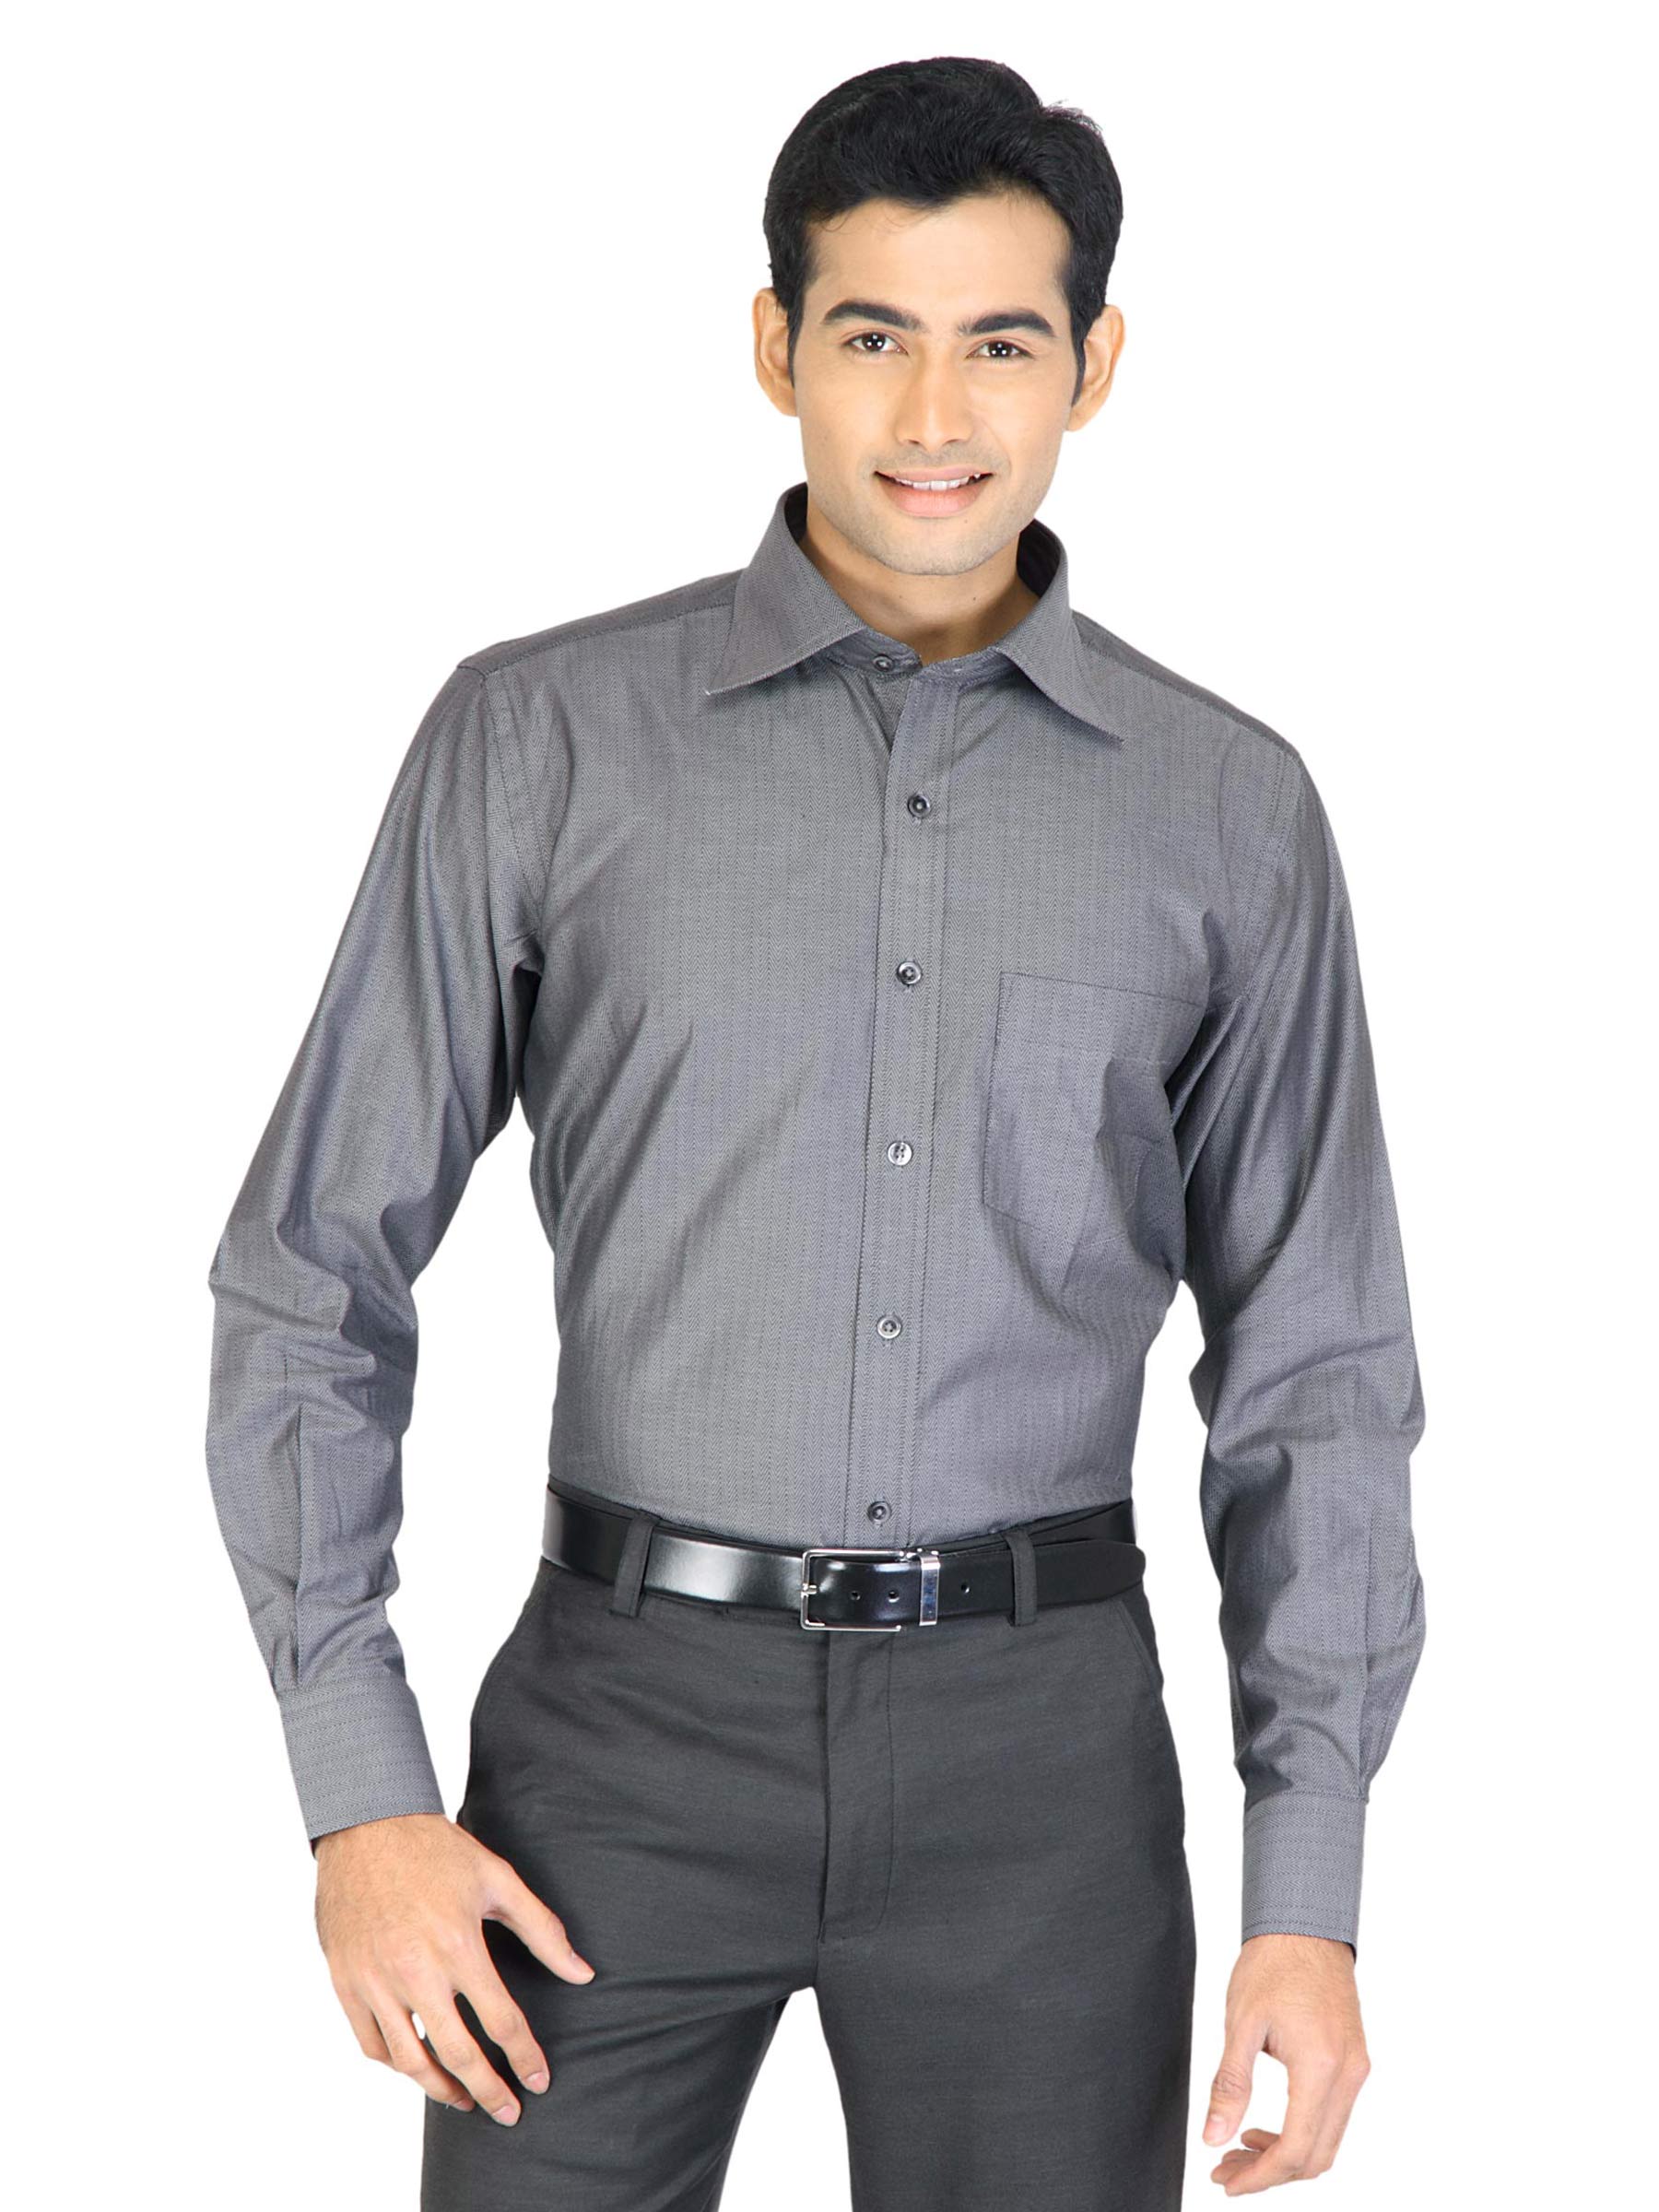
Genesis Men Grey Shirt
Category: Apparel / Topwear / Shirts
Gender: Men
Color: Grey
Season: Fall 2011
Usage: Formal